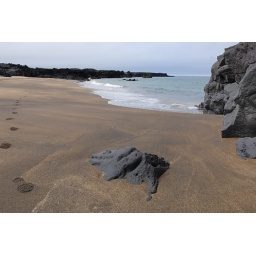
Barbados of the North - White sand beach in Iceland